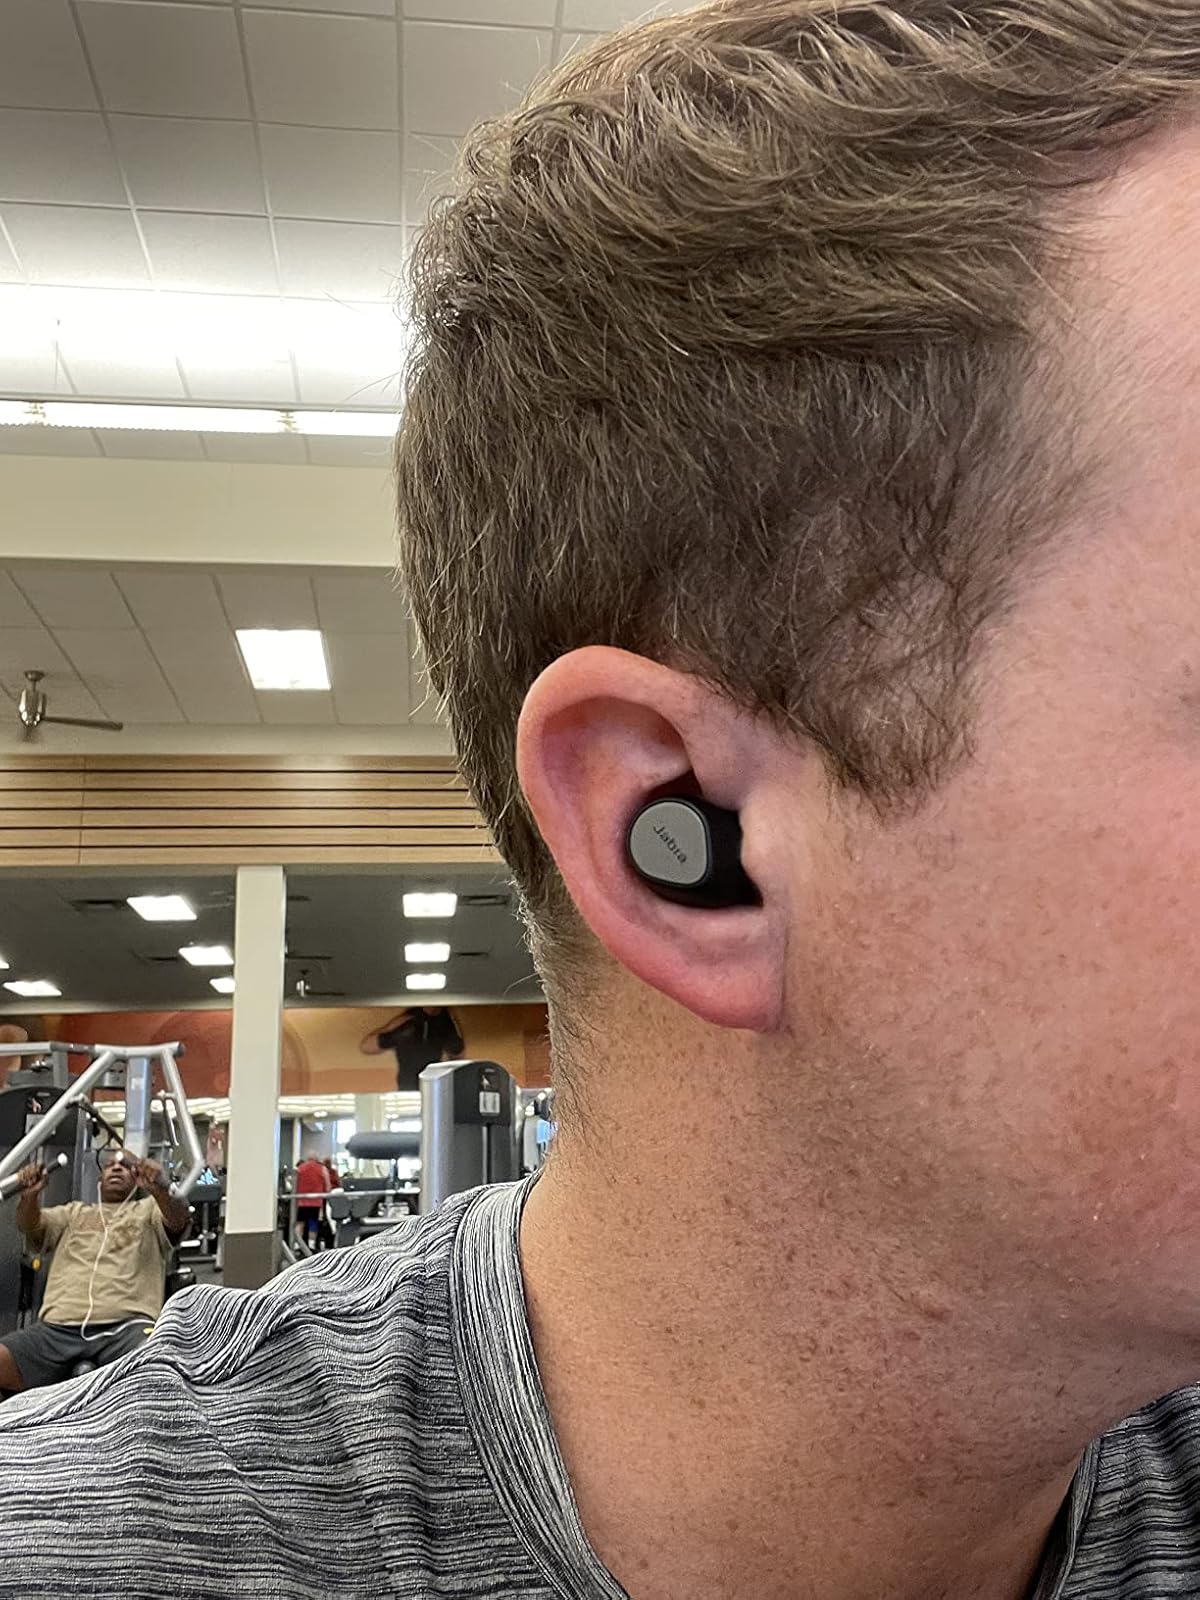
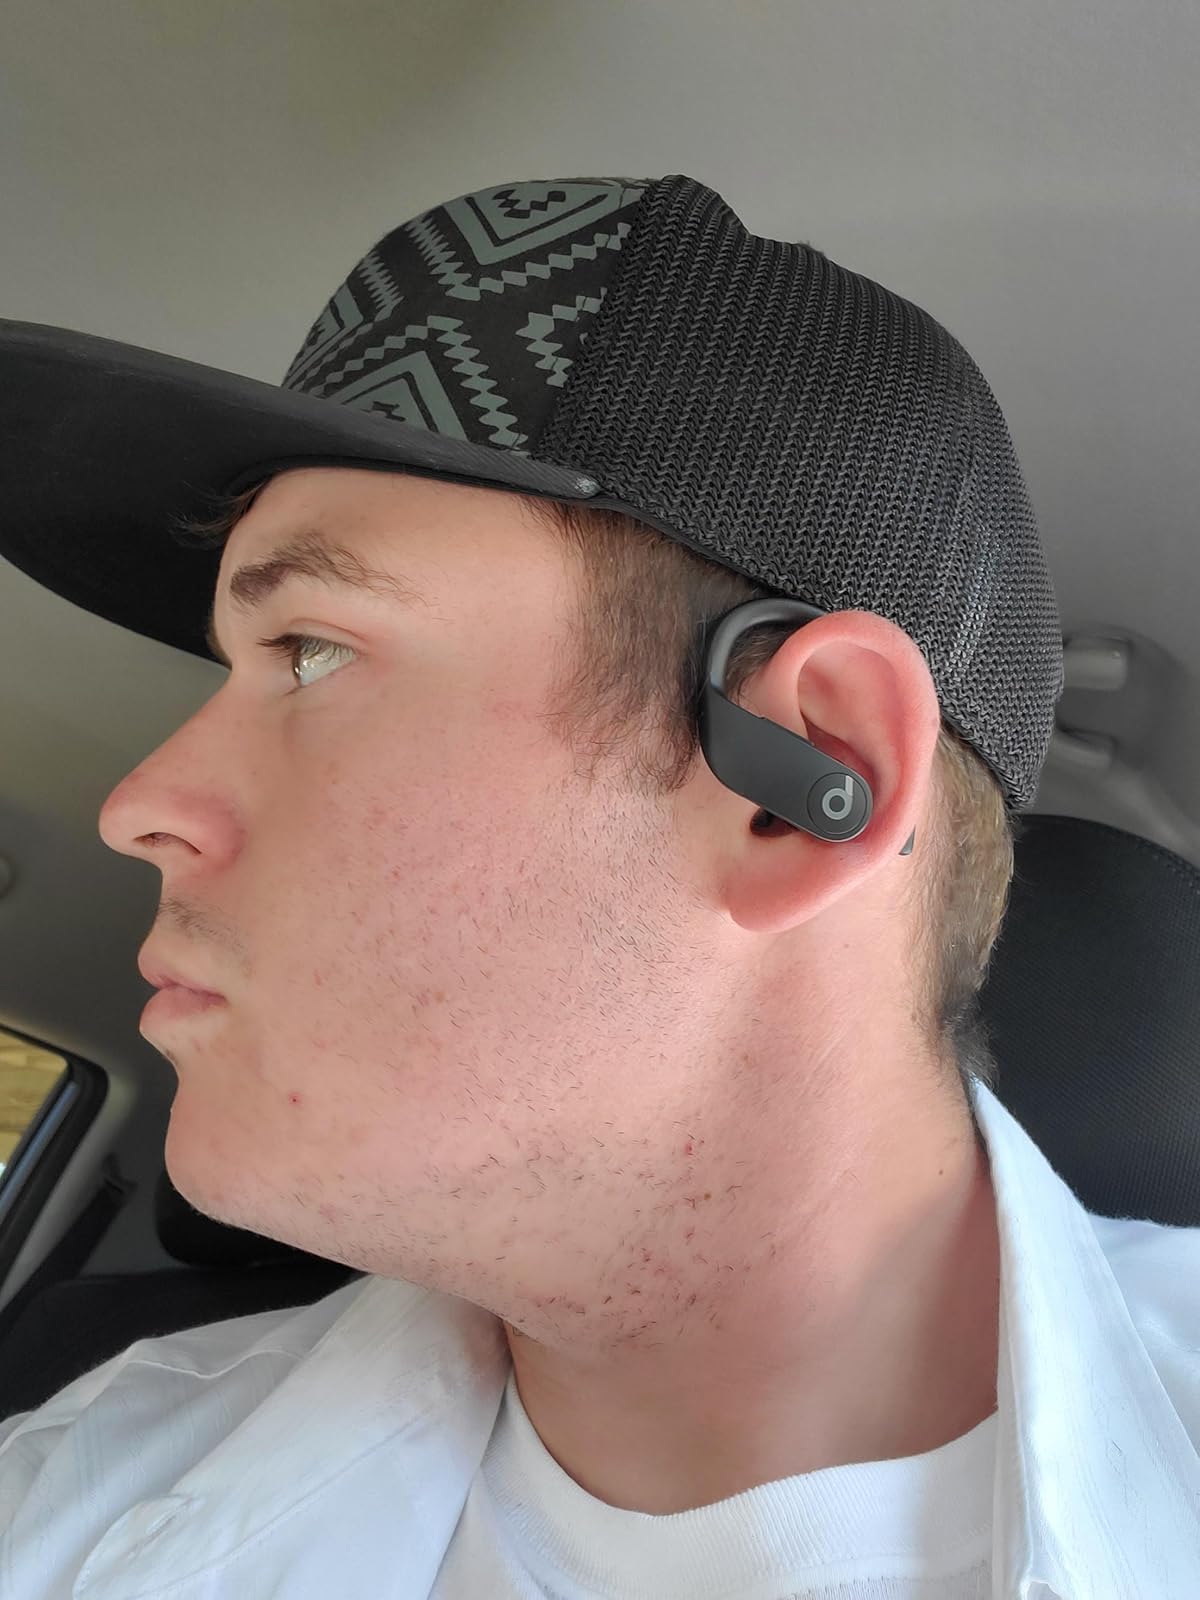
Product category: earbuds
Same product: no